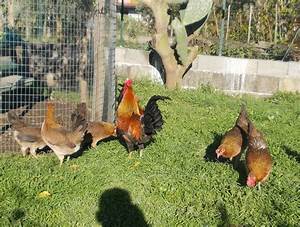
Label: chicken